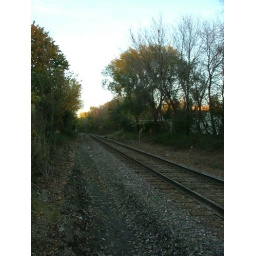
train tracks by mom's house